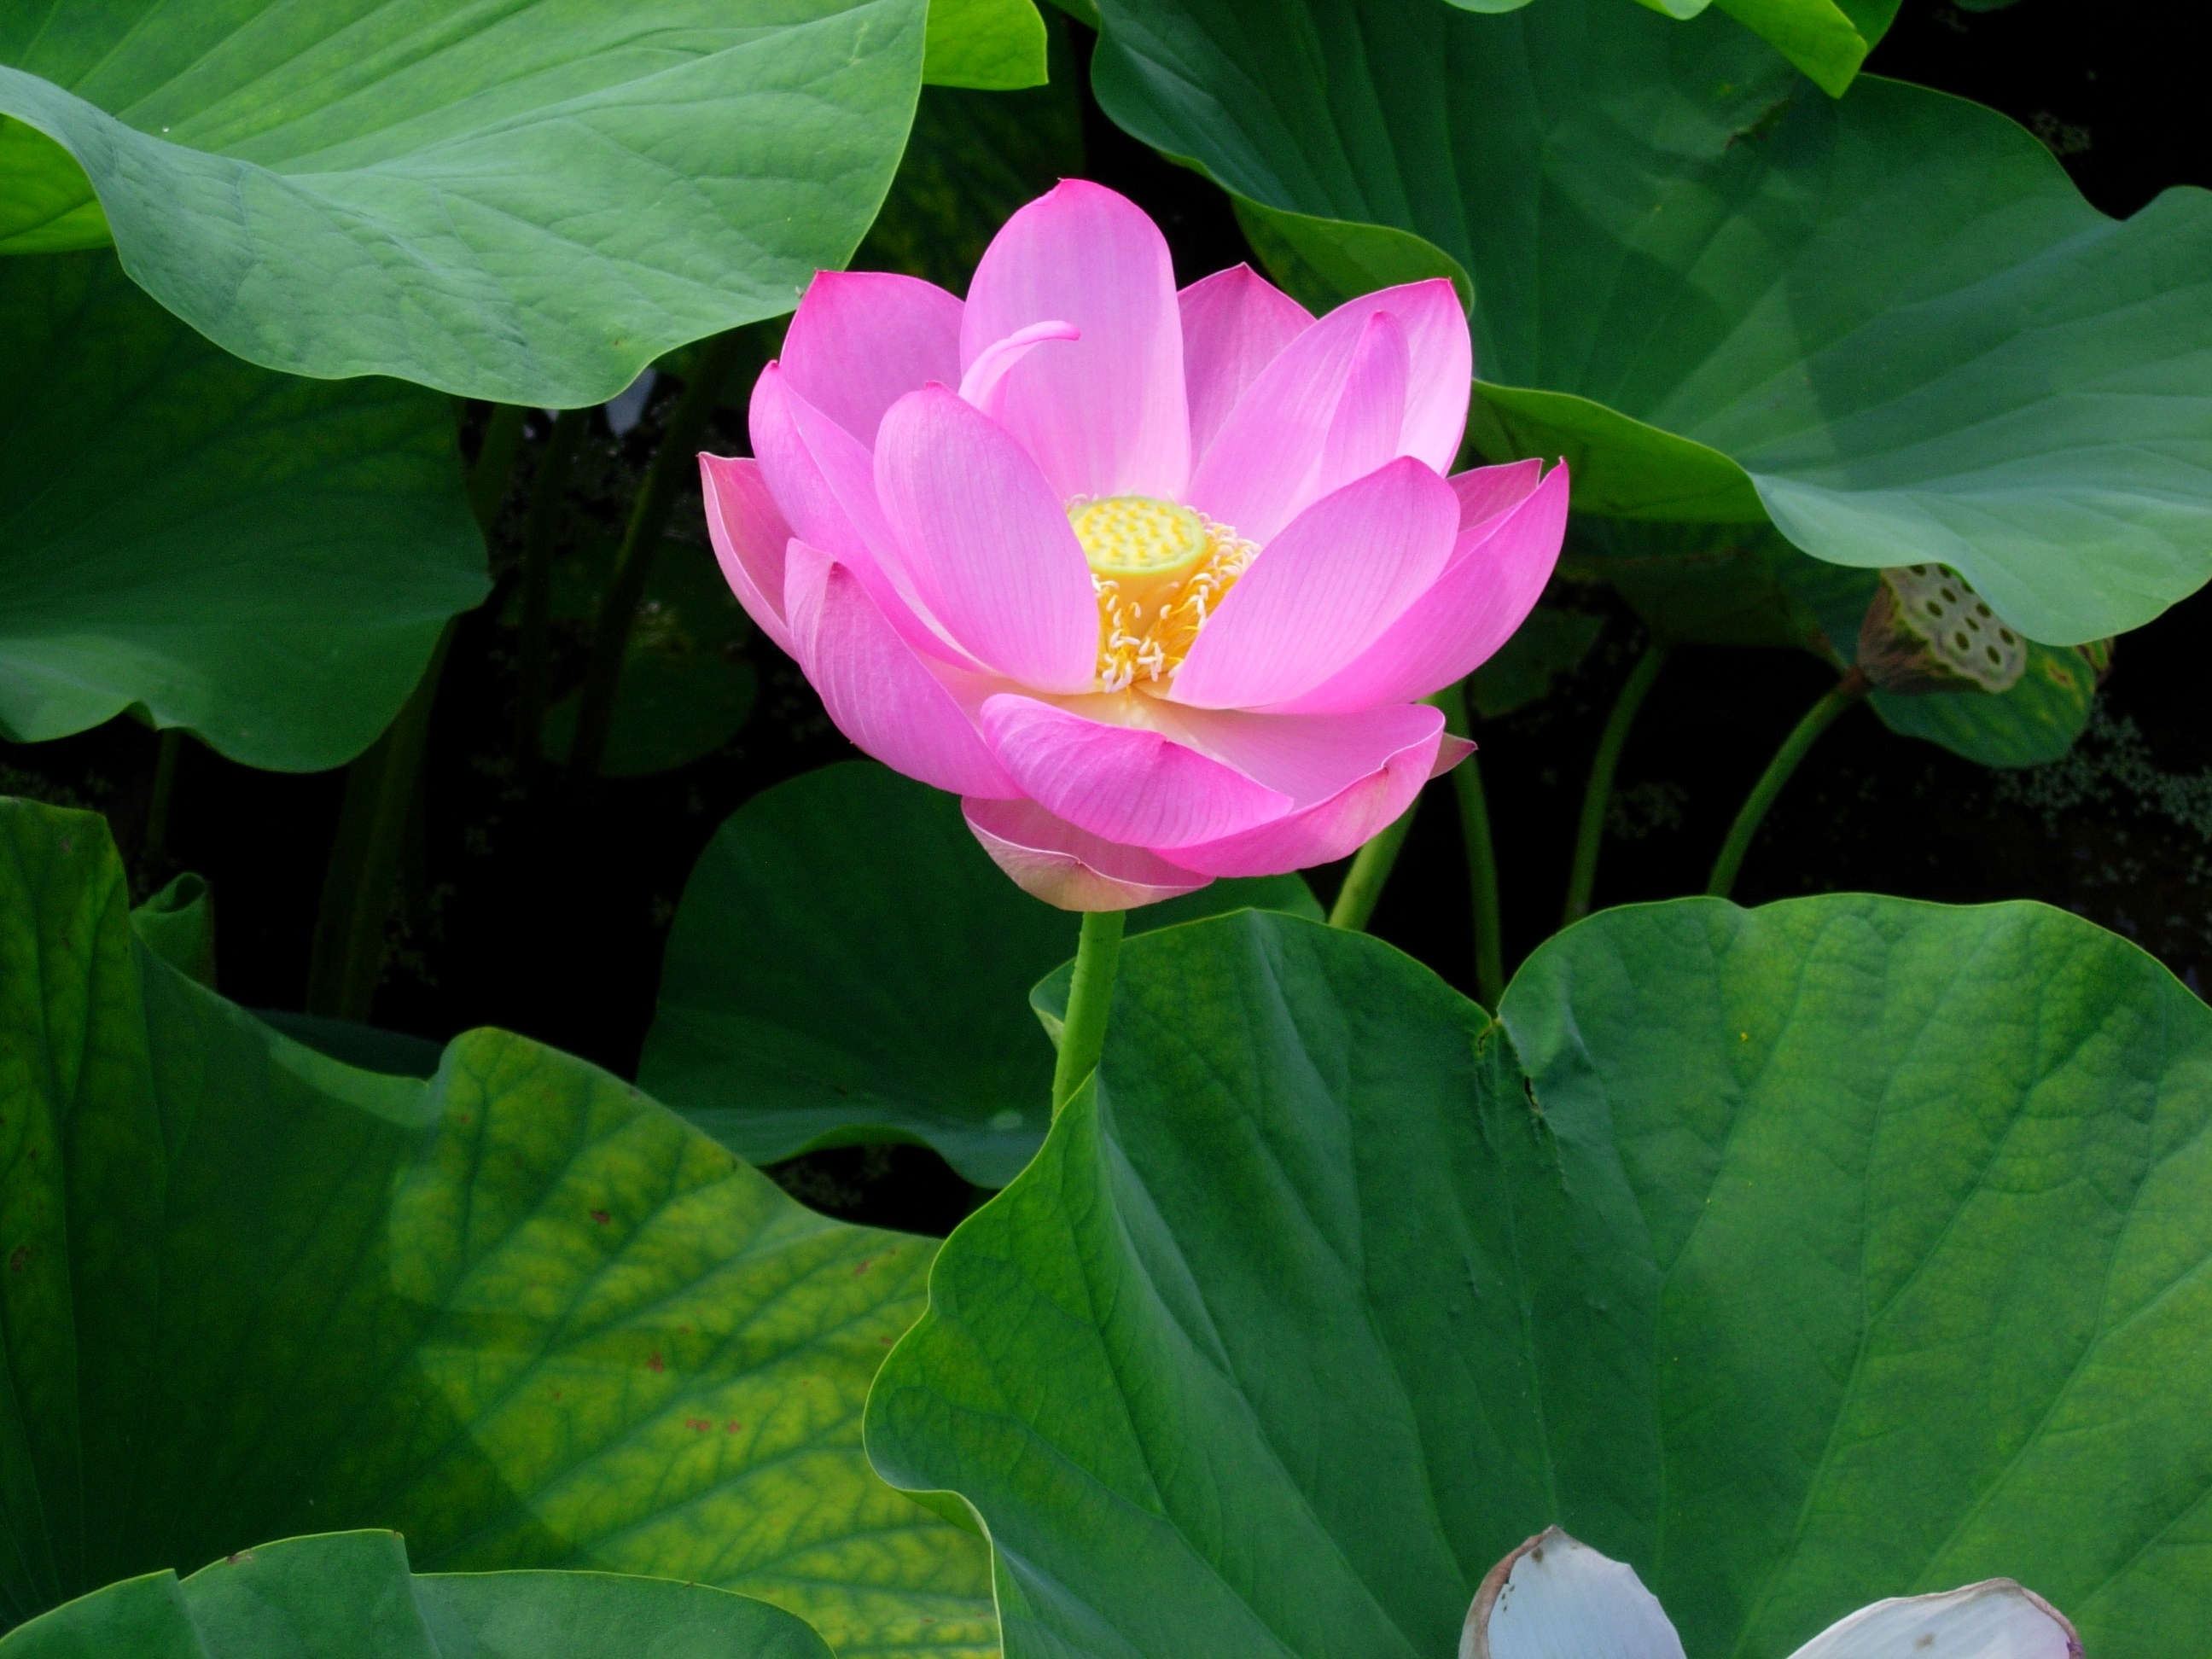
plant, flower, petal, botany, pink, sacred lotus, aquatic plant, flora, lotus, flowering plant, city car, annual plant, land plant, lotus family, proteales